Harvard Psilocybin Project

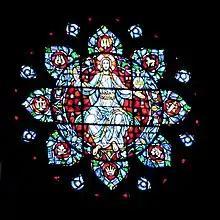
Round window above the altar at Boston University's Marsh Chapel, site of the Harvard Psilocybin Project's Marsh Chapel Experiment

The Harvard Psilocybin Project was a series of experiments aimed at exploring the effects of psilocybin intake on the human mind conducted by Timothy Leary and Richard Alpert. The founding board of the project consisted of Leary, Aldous Huxley, David McClelland (Leary's and Alpert's superior at Harvard University), Frank Barron, Ralph Metzner, and two graduate students who were working on a project with mescaline.